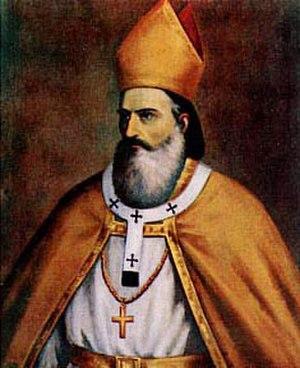
Étienne Douaihy ou Edhenensis, né le 2 août 1630 à Ehden dans le nord du Liban, fut patriarche de l'Église maronite à partir du 20 mai 1670. Il mourut le 3 mai 1704 à Qannoubine. Resté dans les mémoires comme une grande figure de la tradition maronite, il est l'auteur d'une œuvre littéraire importante. Il est reconnu vénérable par l'Église catholique.